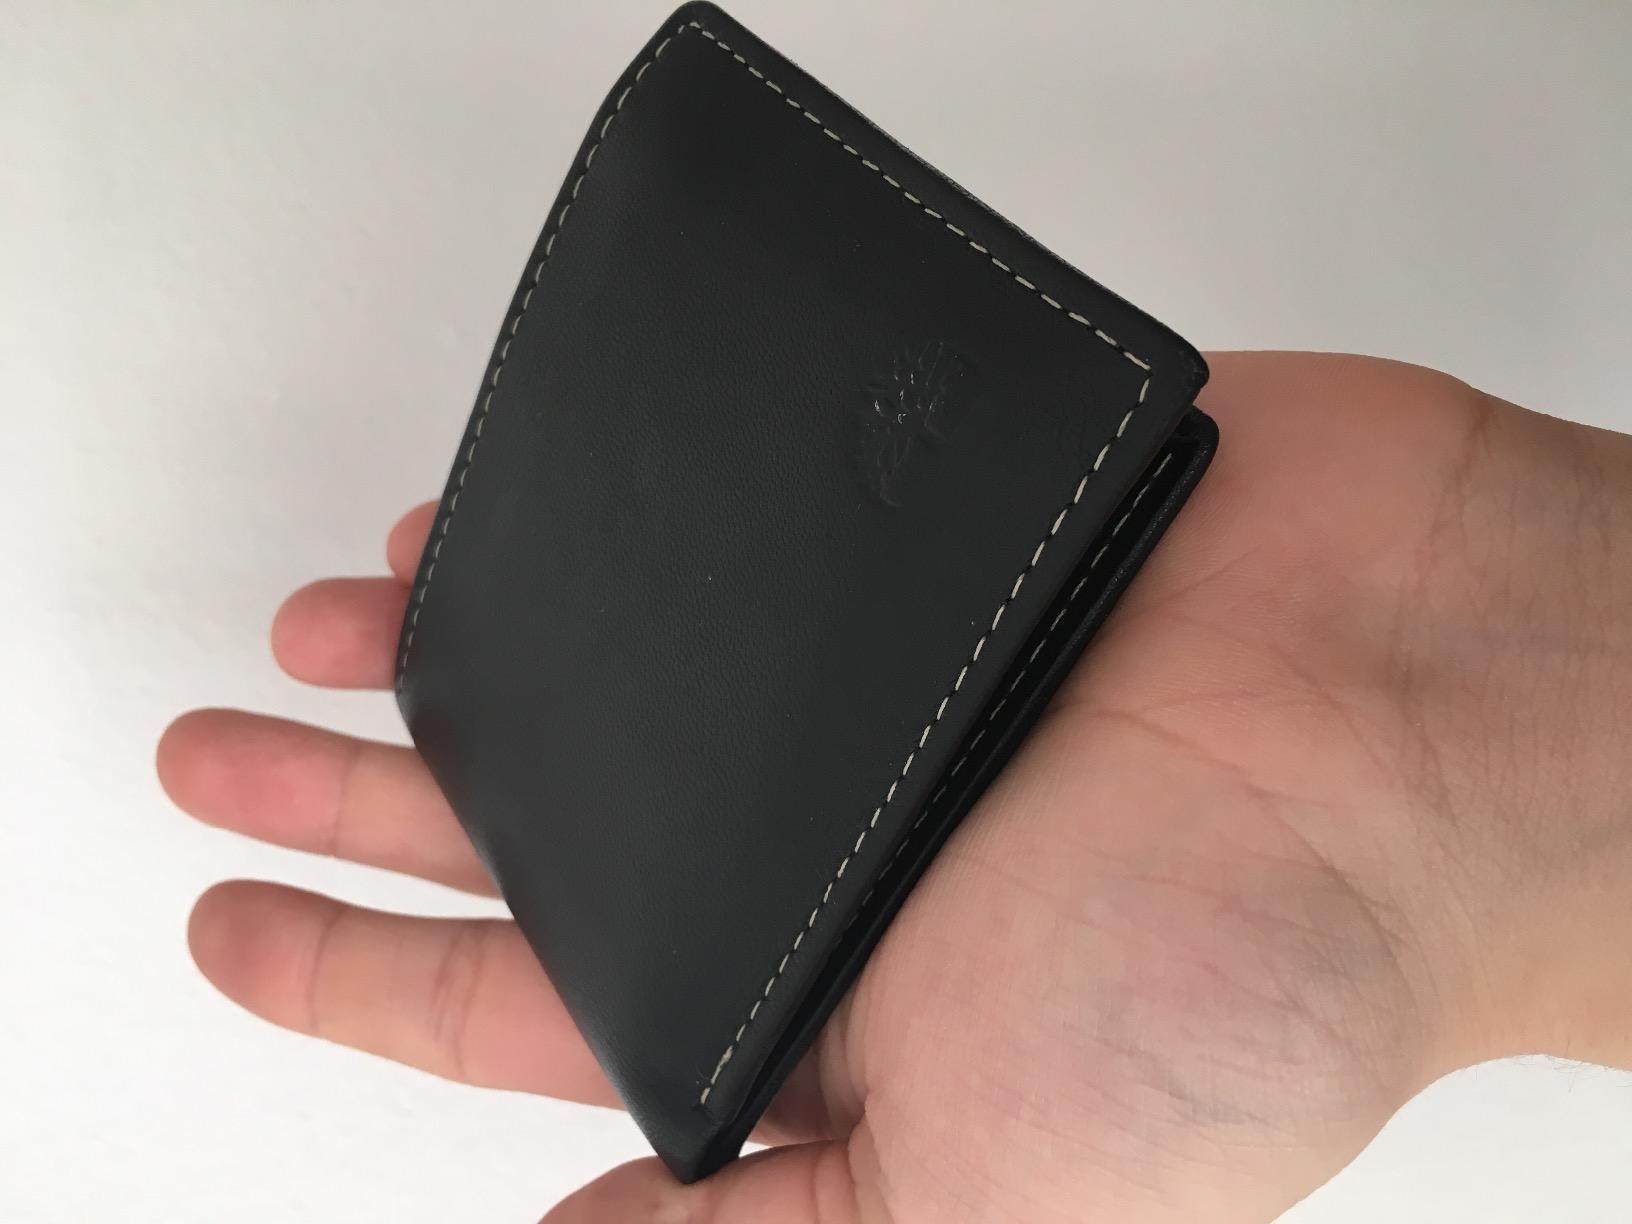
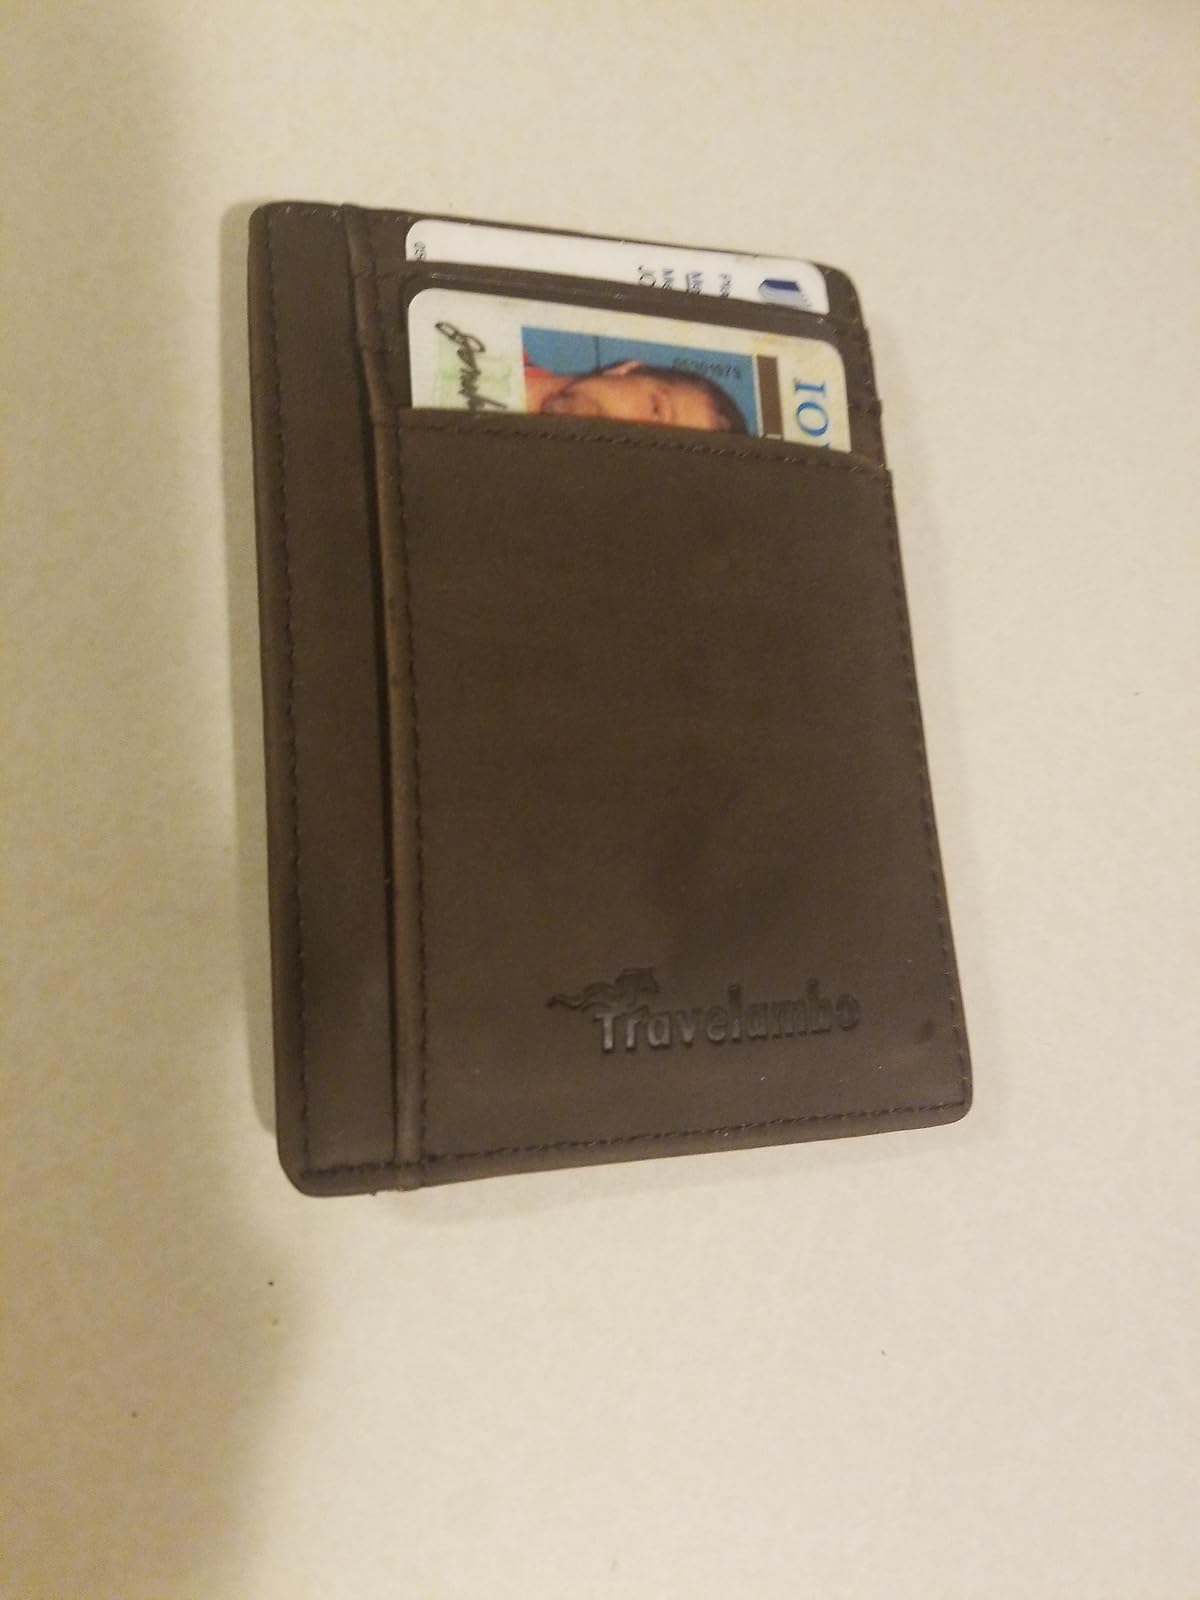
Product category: accessories_wallet
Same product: no